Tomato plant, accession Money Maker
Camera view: bottom (45 deg); turntable rotation: 300 degrees
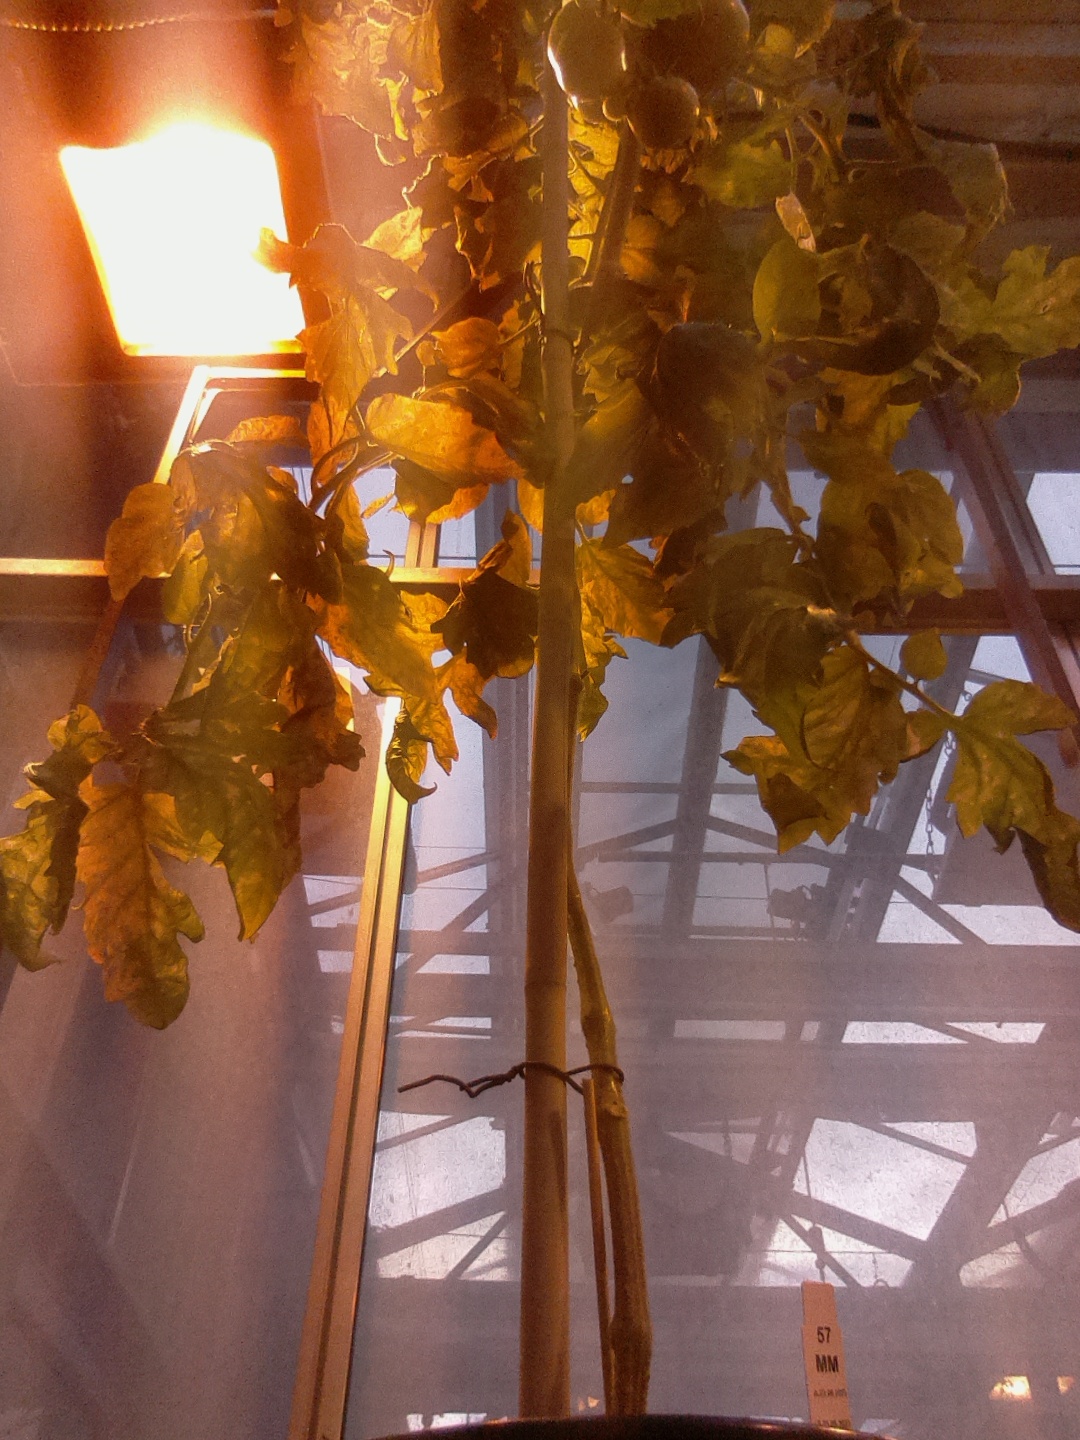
BBCH growth stage 79: 90% -100% of final fruit size